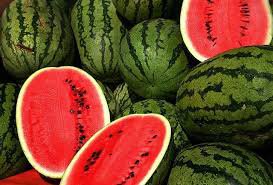
Label: Watermelon